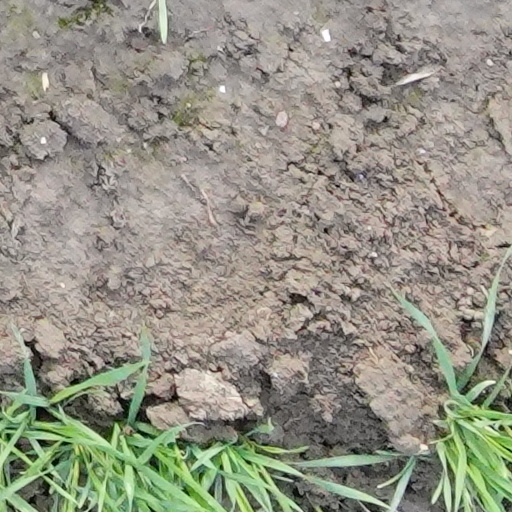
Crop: wheat